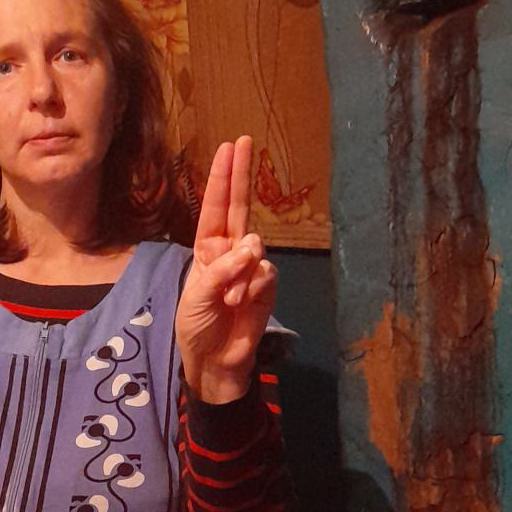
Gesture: two_up